Karim el-Mejjati

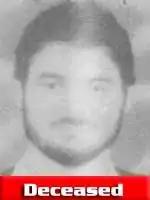
FBI-released photo noting his death

El-Mejjati, as well as his 11-year-old son, Adam, and the leader of al-Qaeda in Saudi Arabia Saud Hamoud 'Abid al-Qatini al-'Otaibi, were among those killed in April 2005 in a series of Ar Rass raids by Saudi authorities. Saudi security forces had not known el-Mejjati would be present when they surrounded their first target, a house with approximately eight occupants. When shooting began, the occupants fled to a nearby construction site where the battle lasted until the following morning. A columnist later suggested that el-Mejjati had shot his son after he was captured by Saudi forces. Saudi authorities also alleged that el-Mejjati had killed a foreigner living in the Kingdom, and attacked a police patrol in Al-Ghat "with the support of his son", despite being only 11 years old. At the time of his death, he was #4 on the Kingdom of Saudi Arabia's "26 Most Wanted" list.